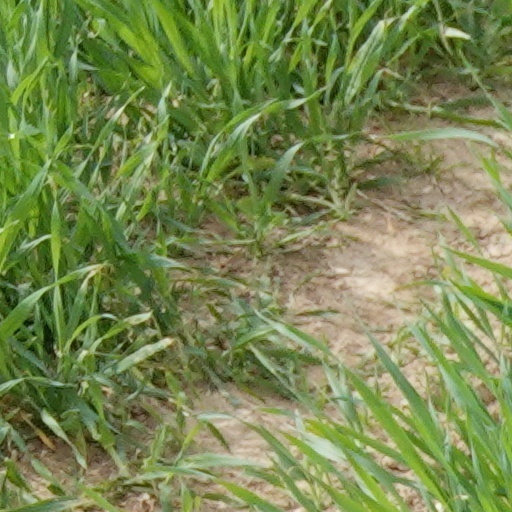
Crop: wheat